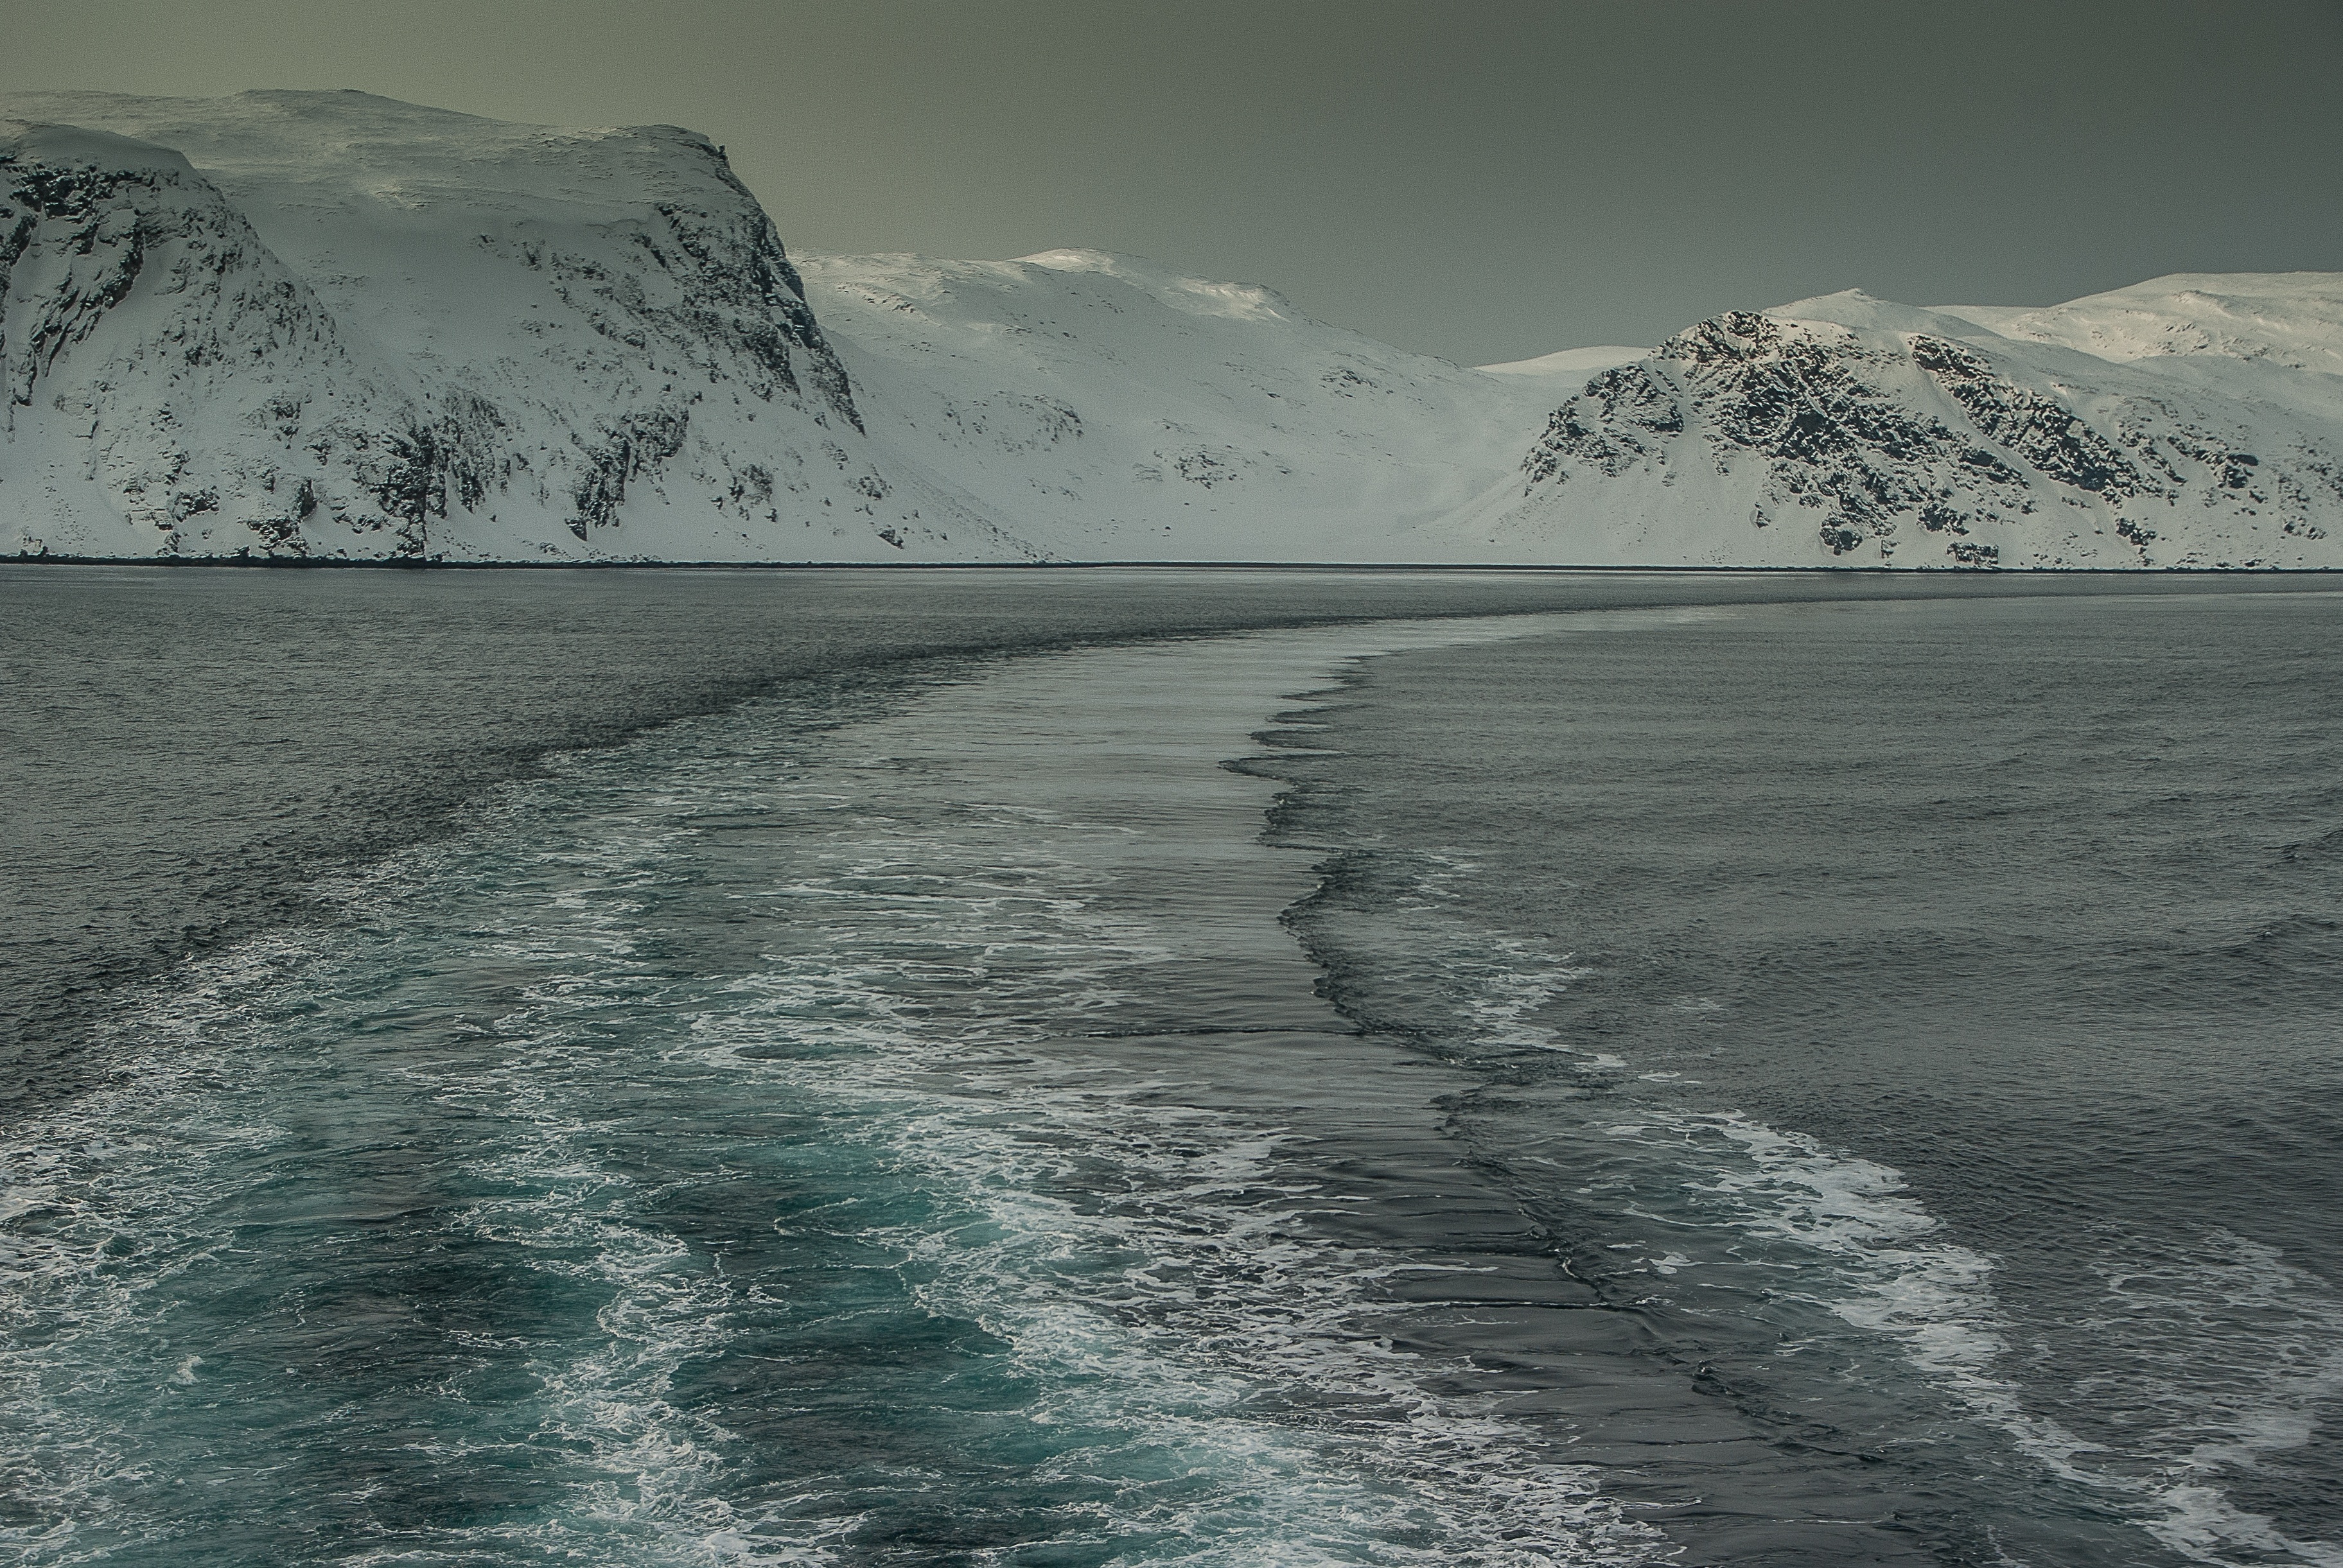
sea, coast, ocean, mountain, snow, winter, wave, lake, wake, ice, glacier, weather, fjord, arctic, norway, landform, lapland, arctic ocean, atmospheric phenomenon, glacial landform, wind wave